Seed

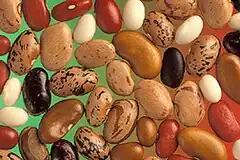
"Phaseolus vulgaris" (common bean or green bean) seeds are diverse in size, shape, and color.

In the United States farmers spent $22 billion on seeds in 2018, a 35 percent increase since 2010. DowDuPont and Monsanto account for 72 percent of corn and soybean seed sales in the U.S. with the average price of a bag of GMO corn seed is priced at $270.